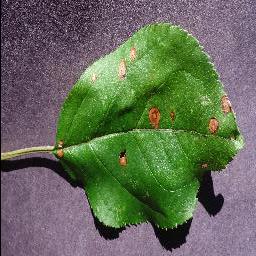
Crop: apple
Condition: black_rot